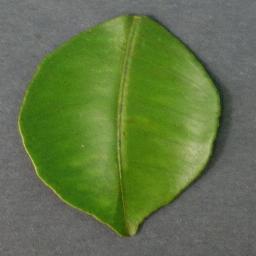
Label: Orange___Haunglongbing_(Citrus_greening)